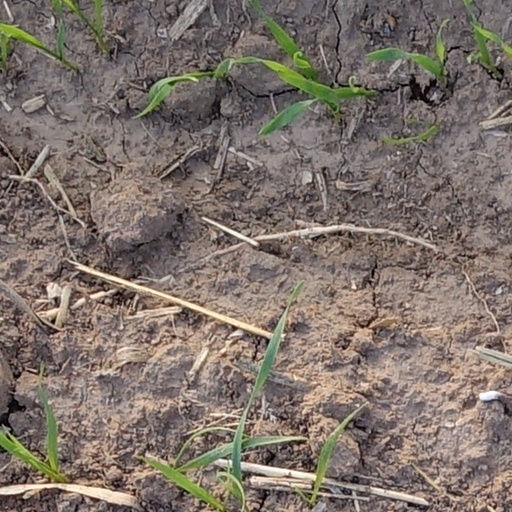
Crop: wheat